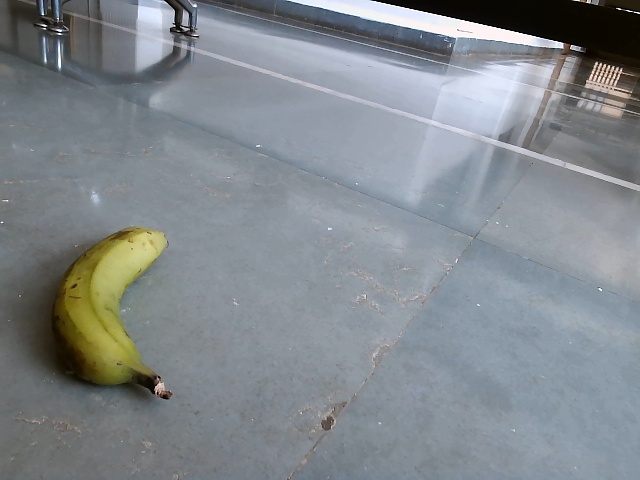
Label: Raw_Banana